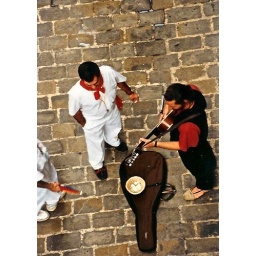
Running of the Bulls in Pamplona. THe runners all wear white with the red bandanas to taunt the bulls.